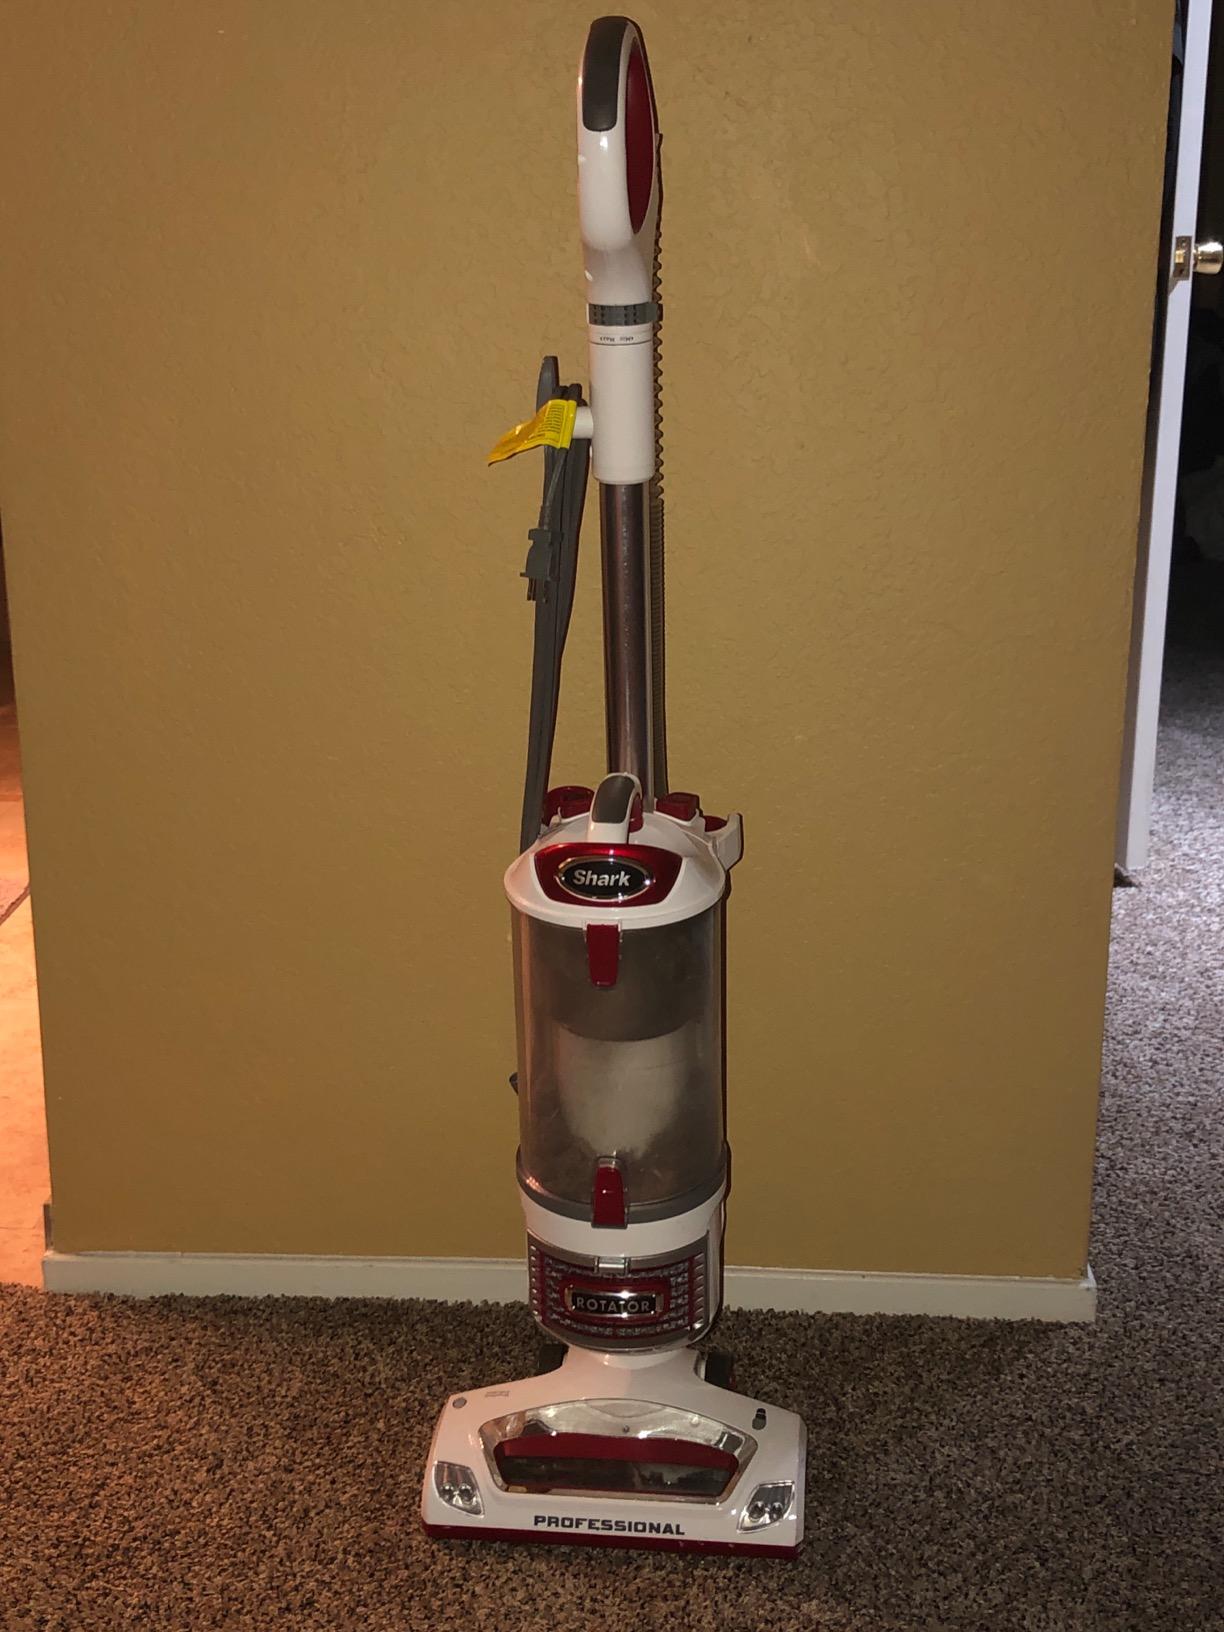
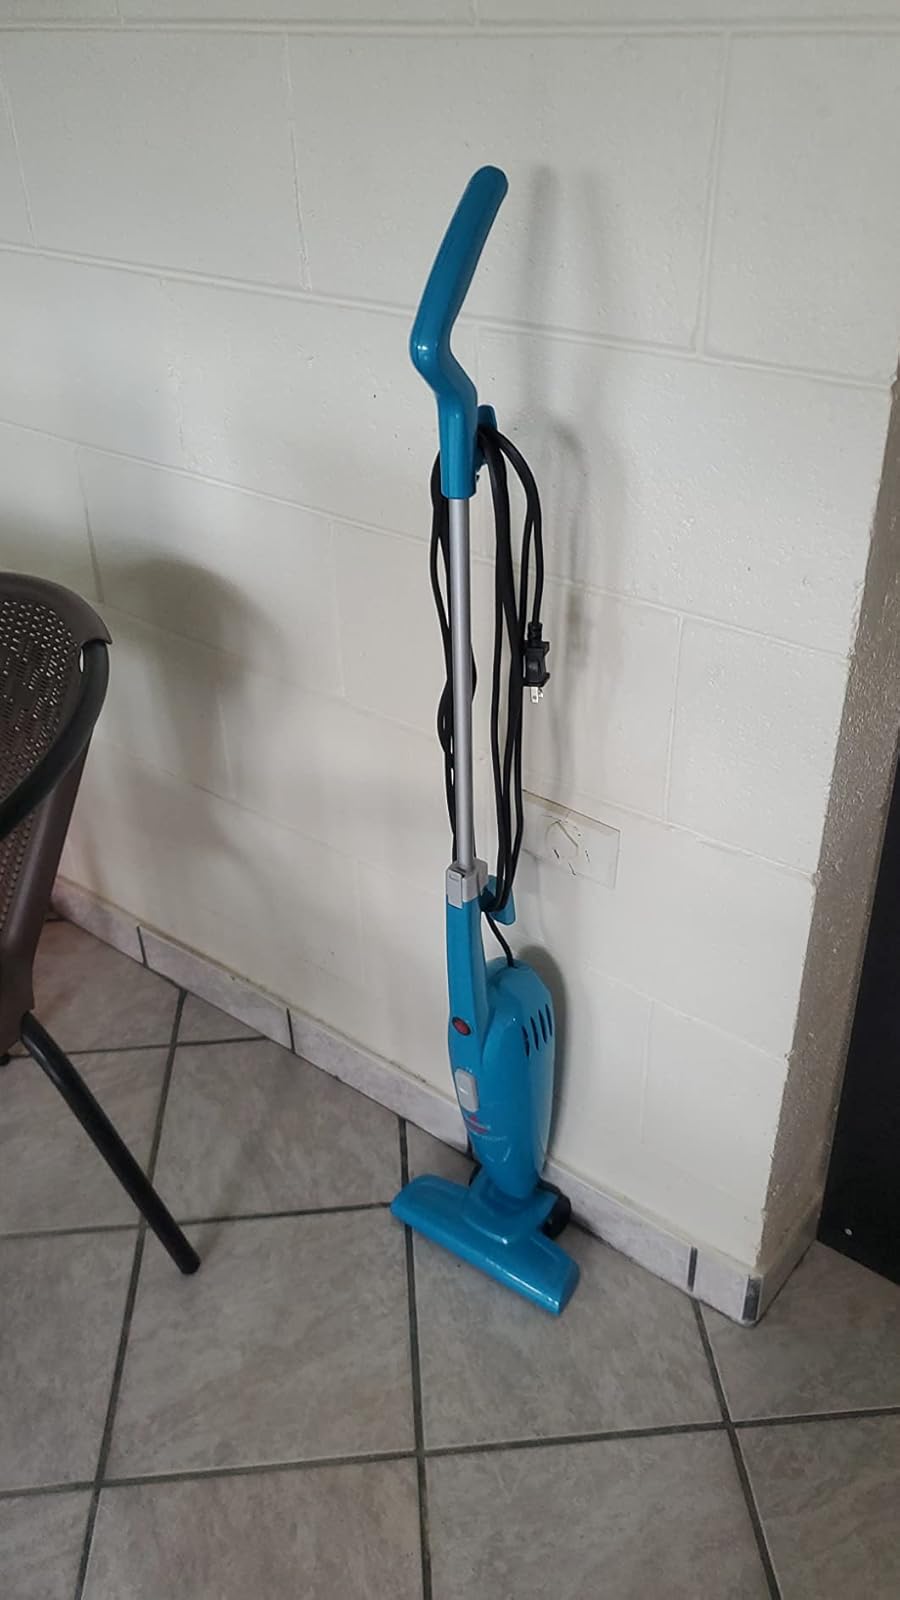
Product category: items_vacuum
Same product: no